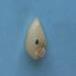
Maize quality: Bad